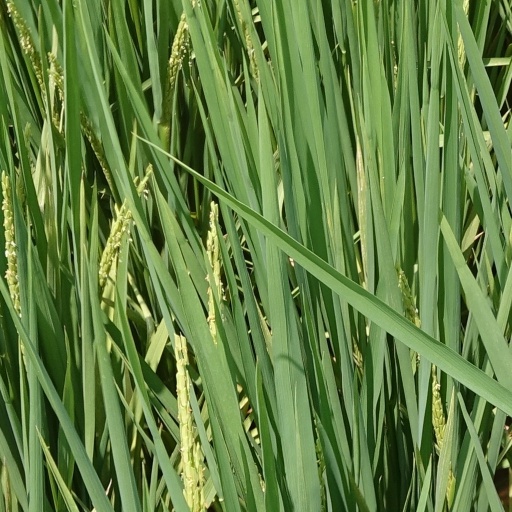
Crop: rice